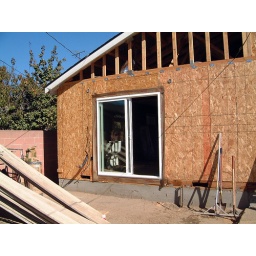
The sliding glass door in the Master Bedroom has been installed.